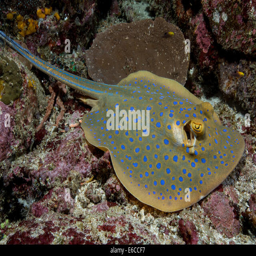
blue - spotted stingray resting on the ocean floor